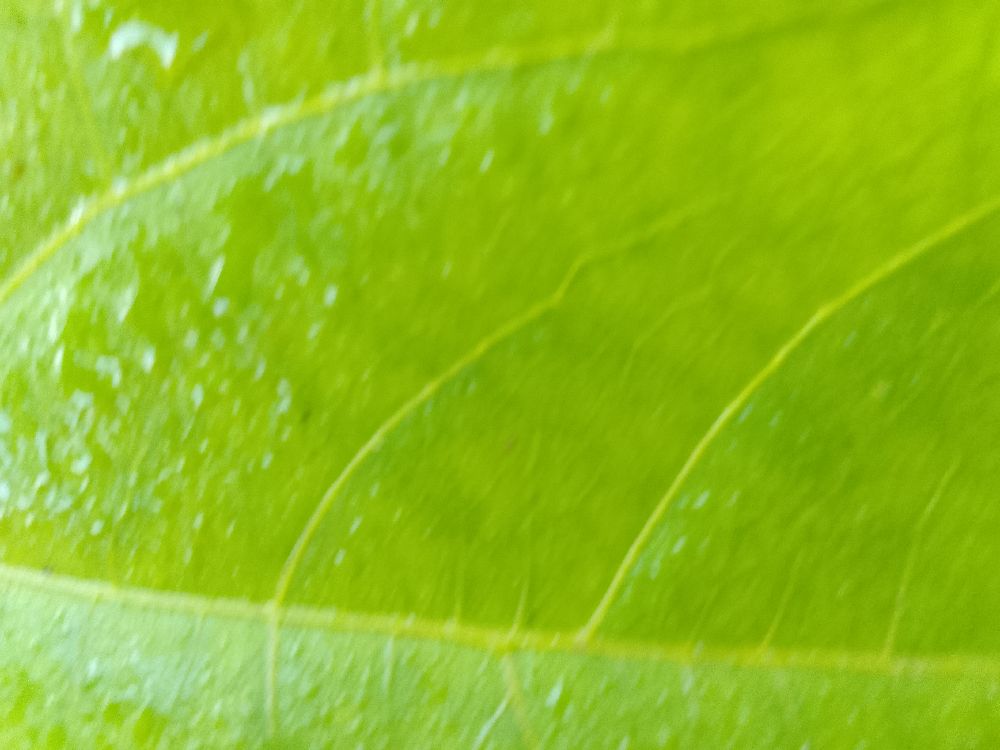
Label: healthy